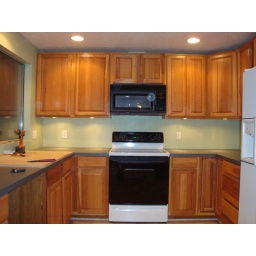
Stove in! Undercounter lights twinkling. We are cooking pizza in the oven tonight.